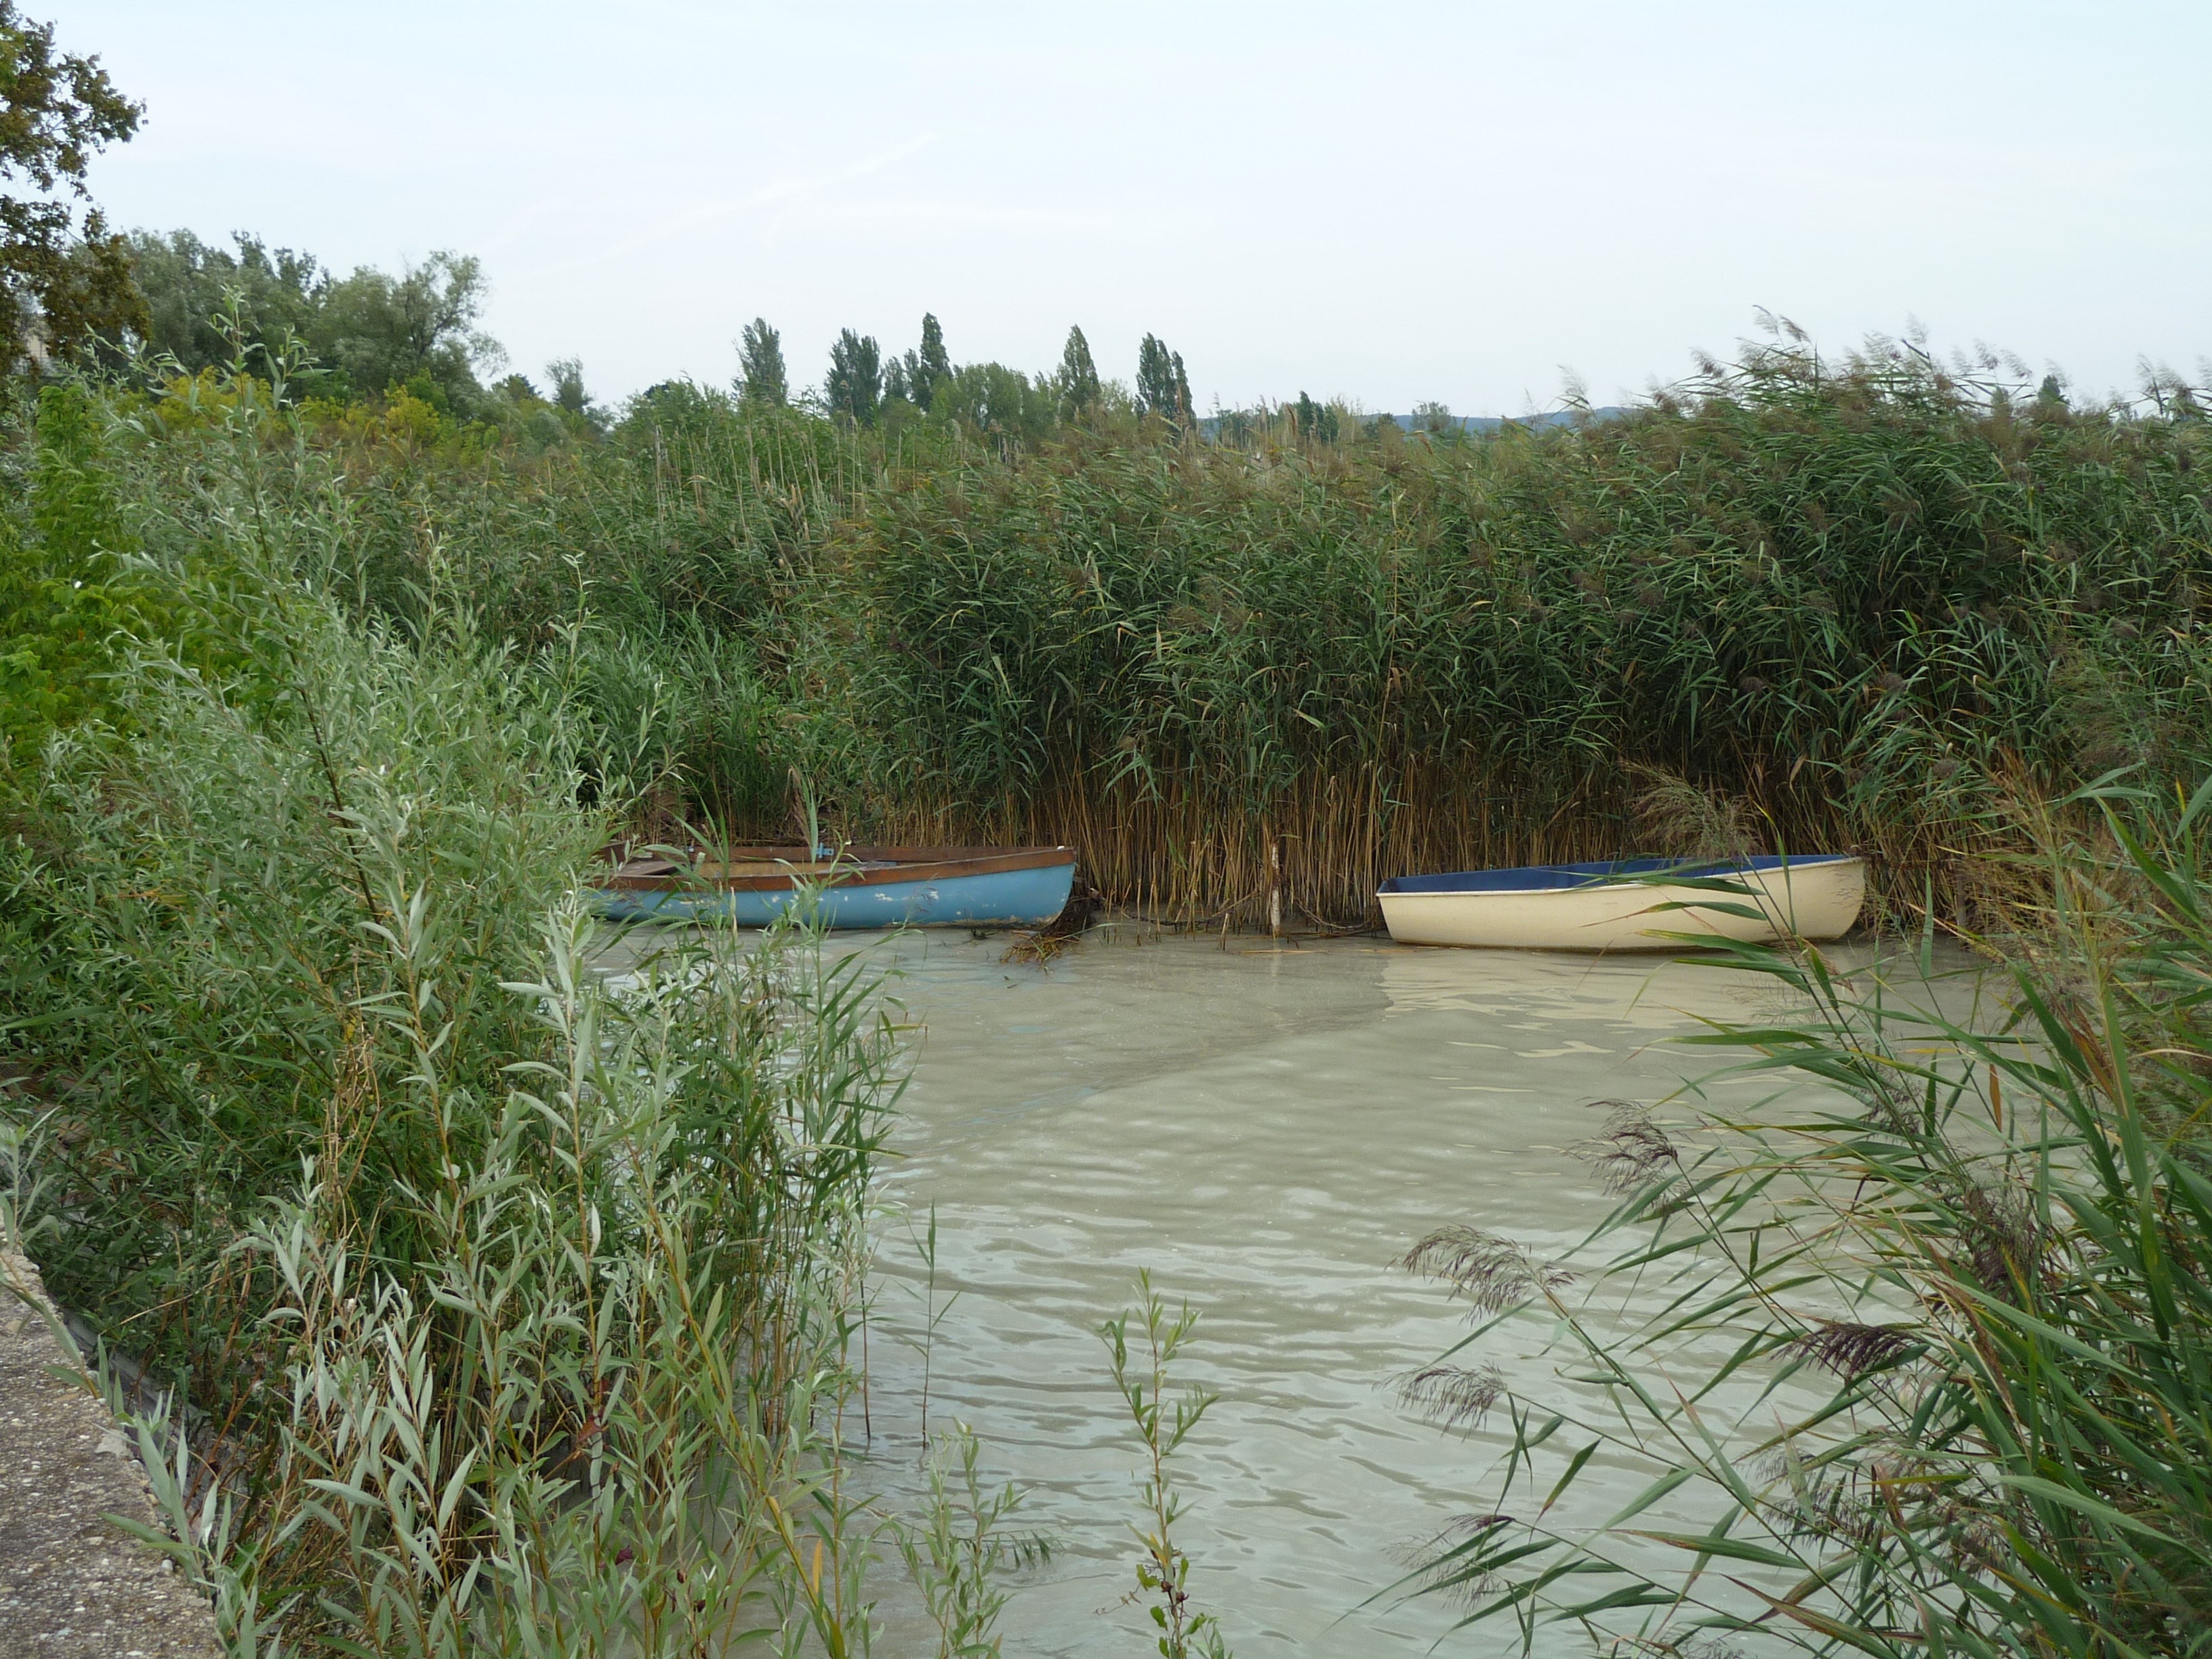
water, nature, marsh, lake, pier, reed, pond, idyllic, holiday, reservoir, fish, waterway, bank, boats, wetland, hungary, habitat, waters, ecosystem, recovery, lake balaton, fish pond, natural environment, land lot